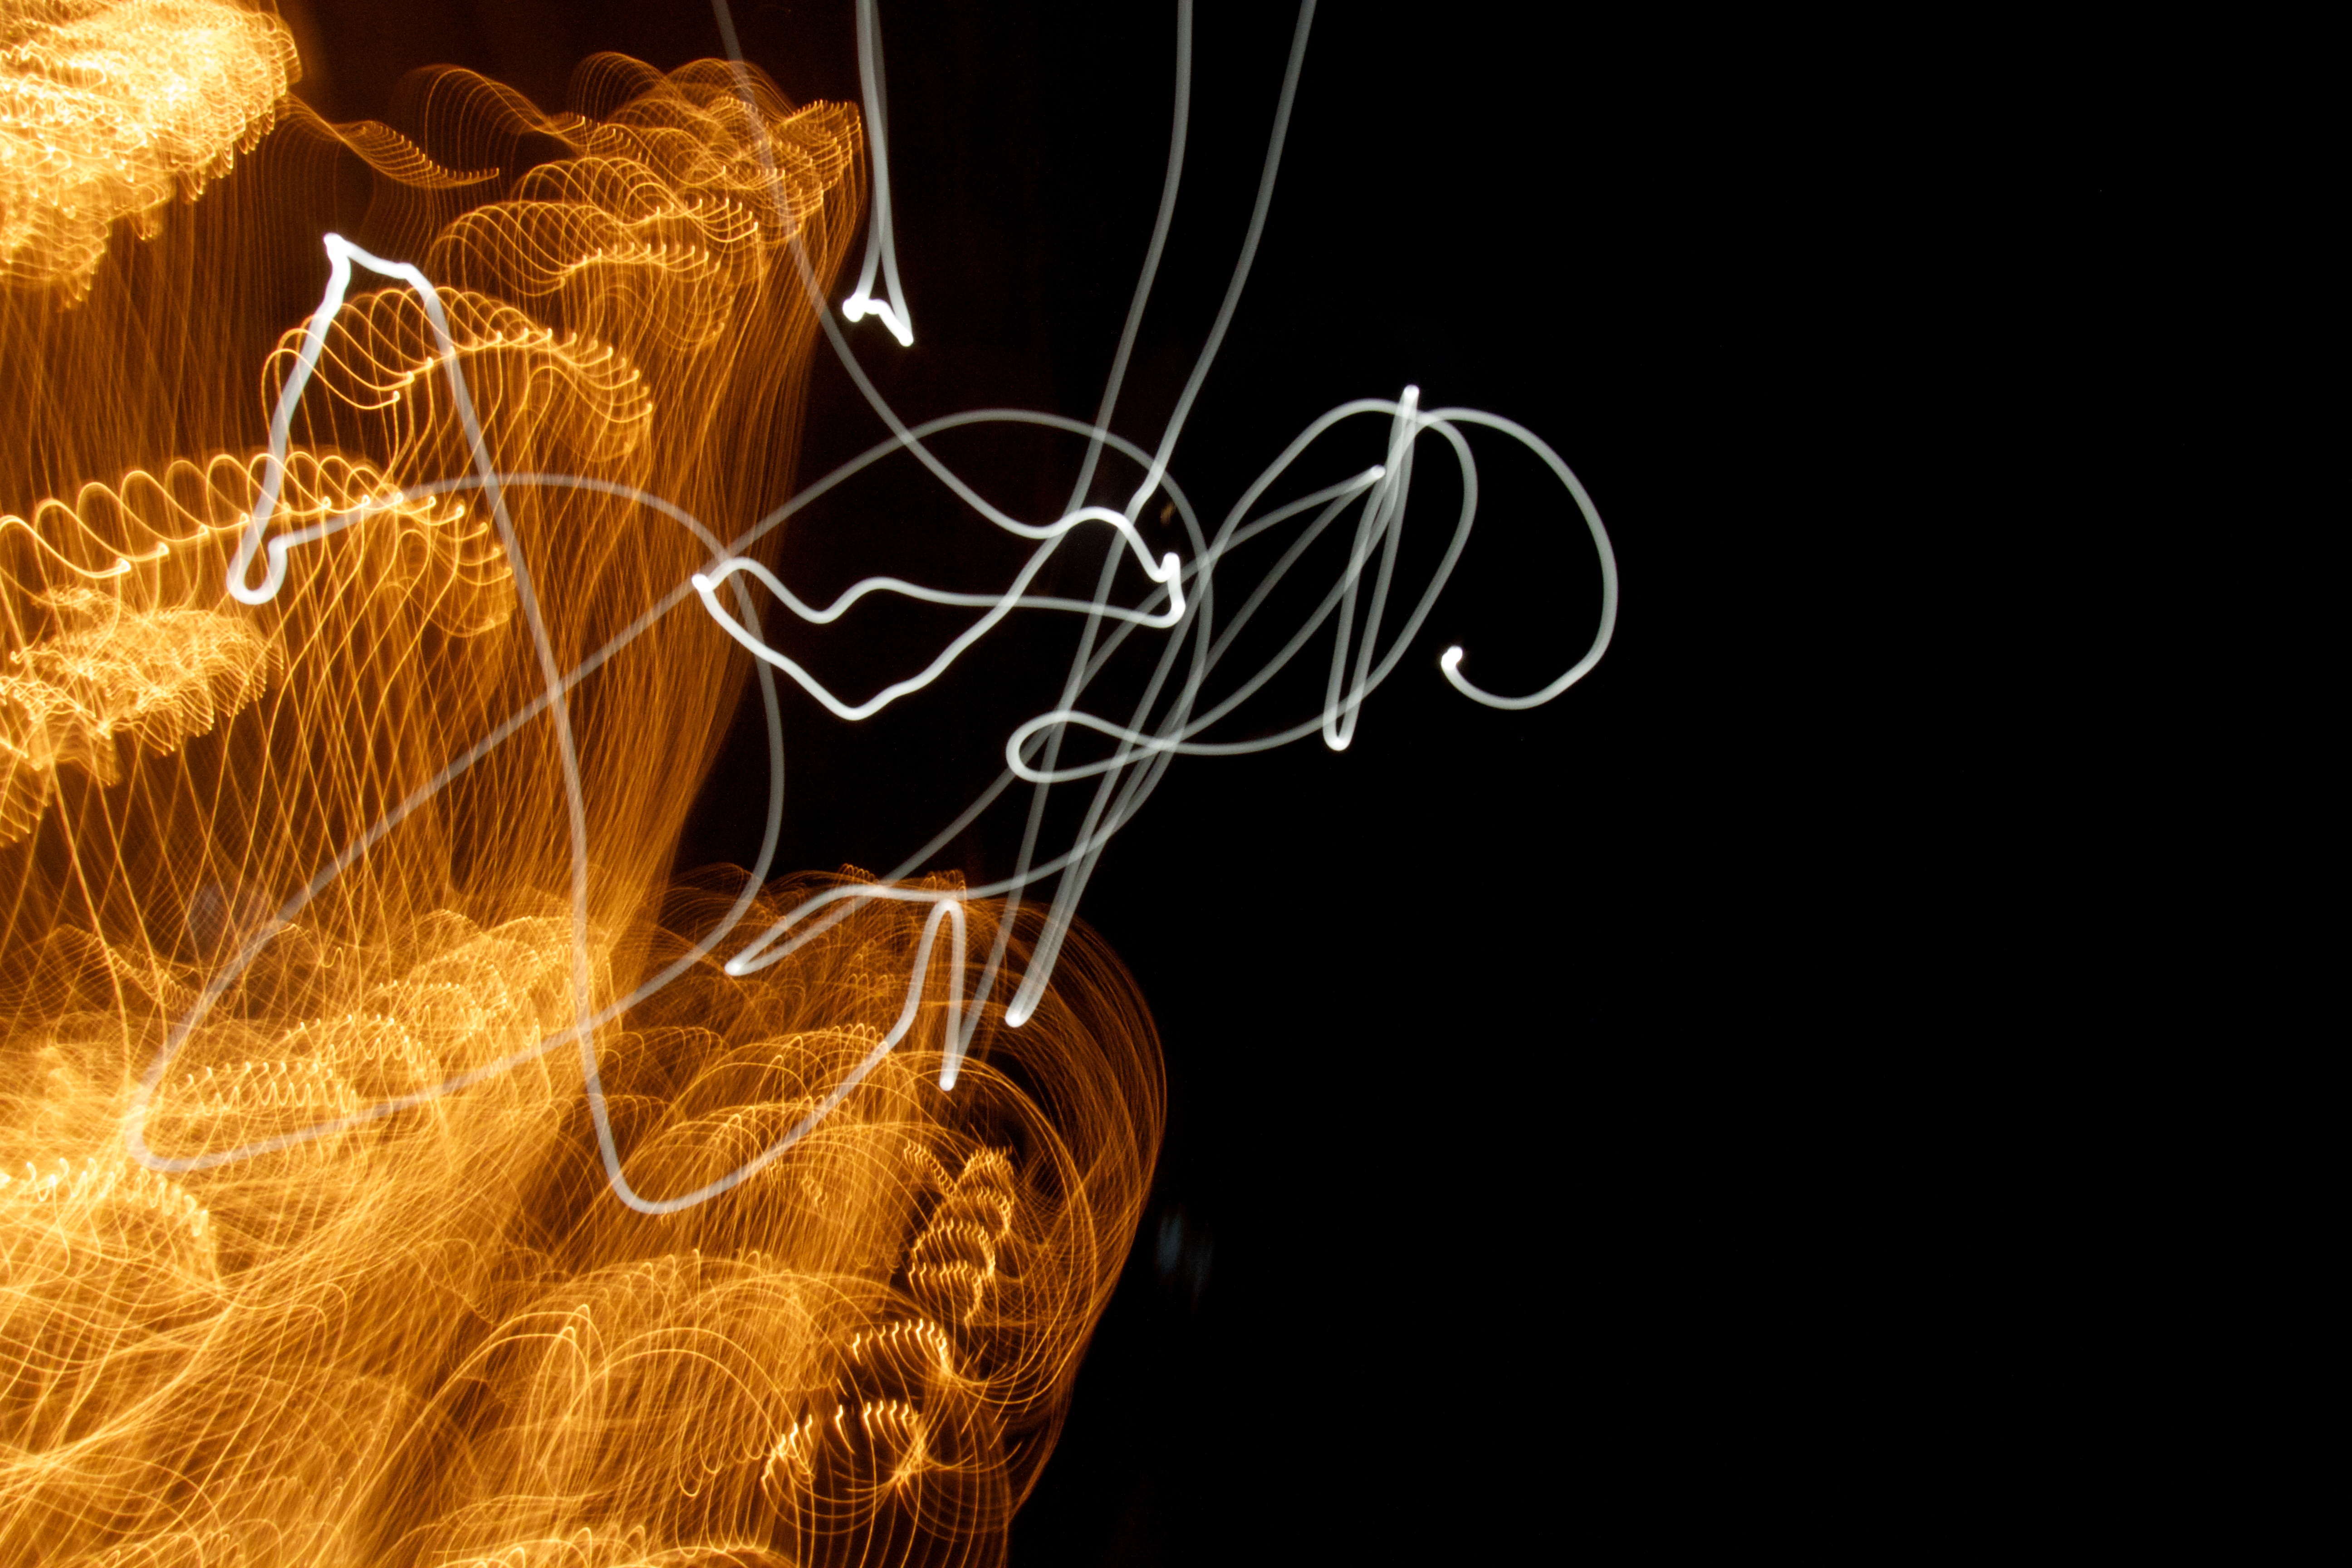
darkness, lightpainting, illustration, macro photography, computer wallpaper, fractal art